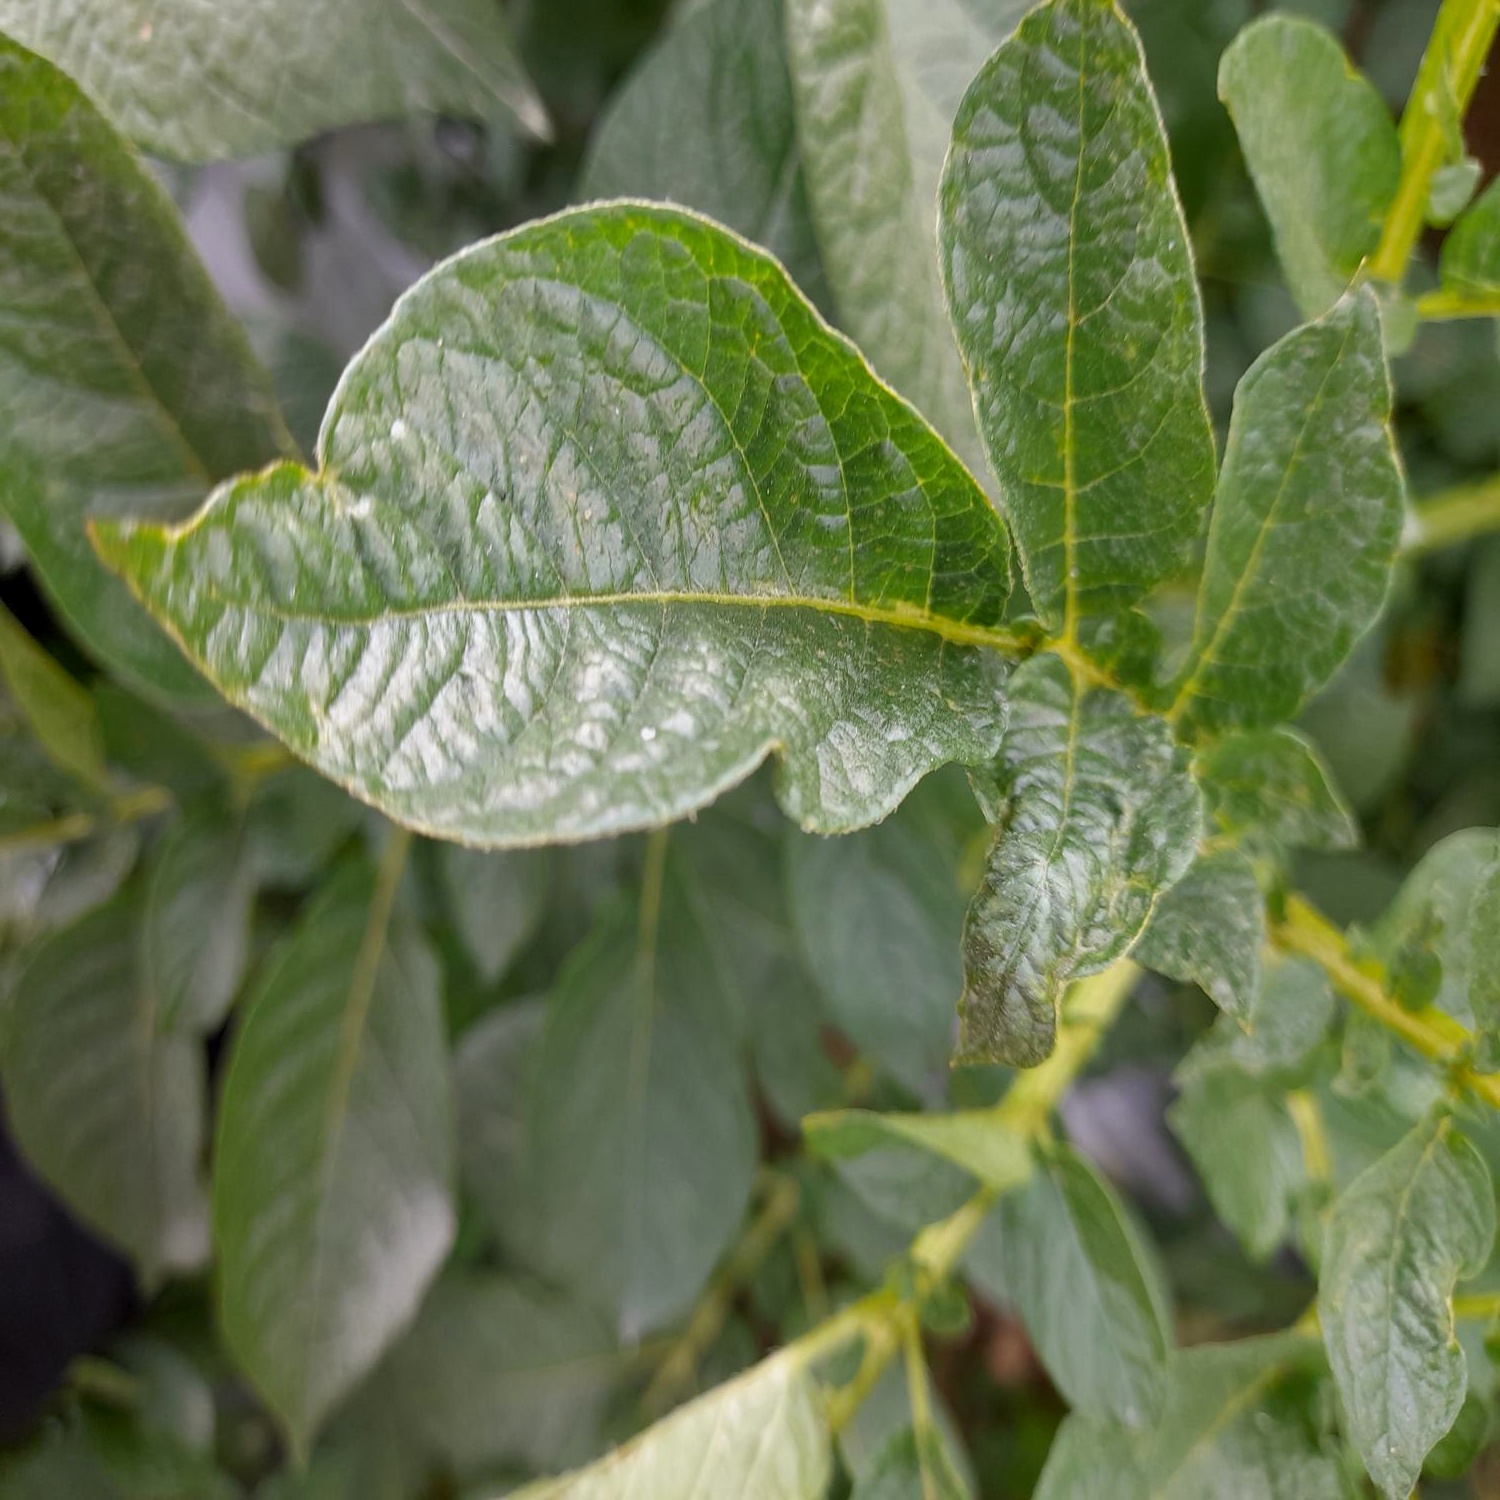
Etiqueta: Virus